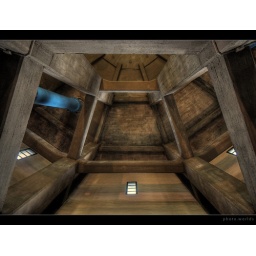
The tower has been constructed in 1927/1928. Today it is still used for drinking water supply.